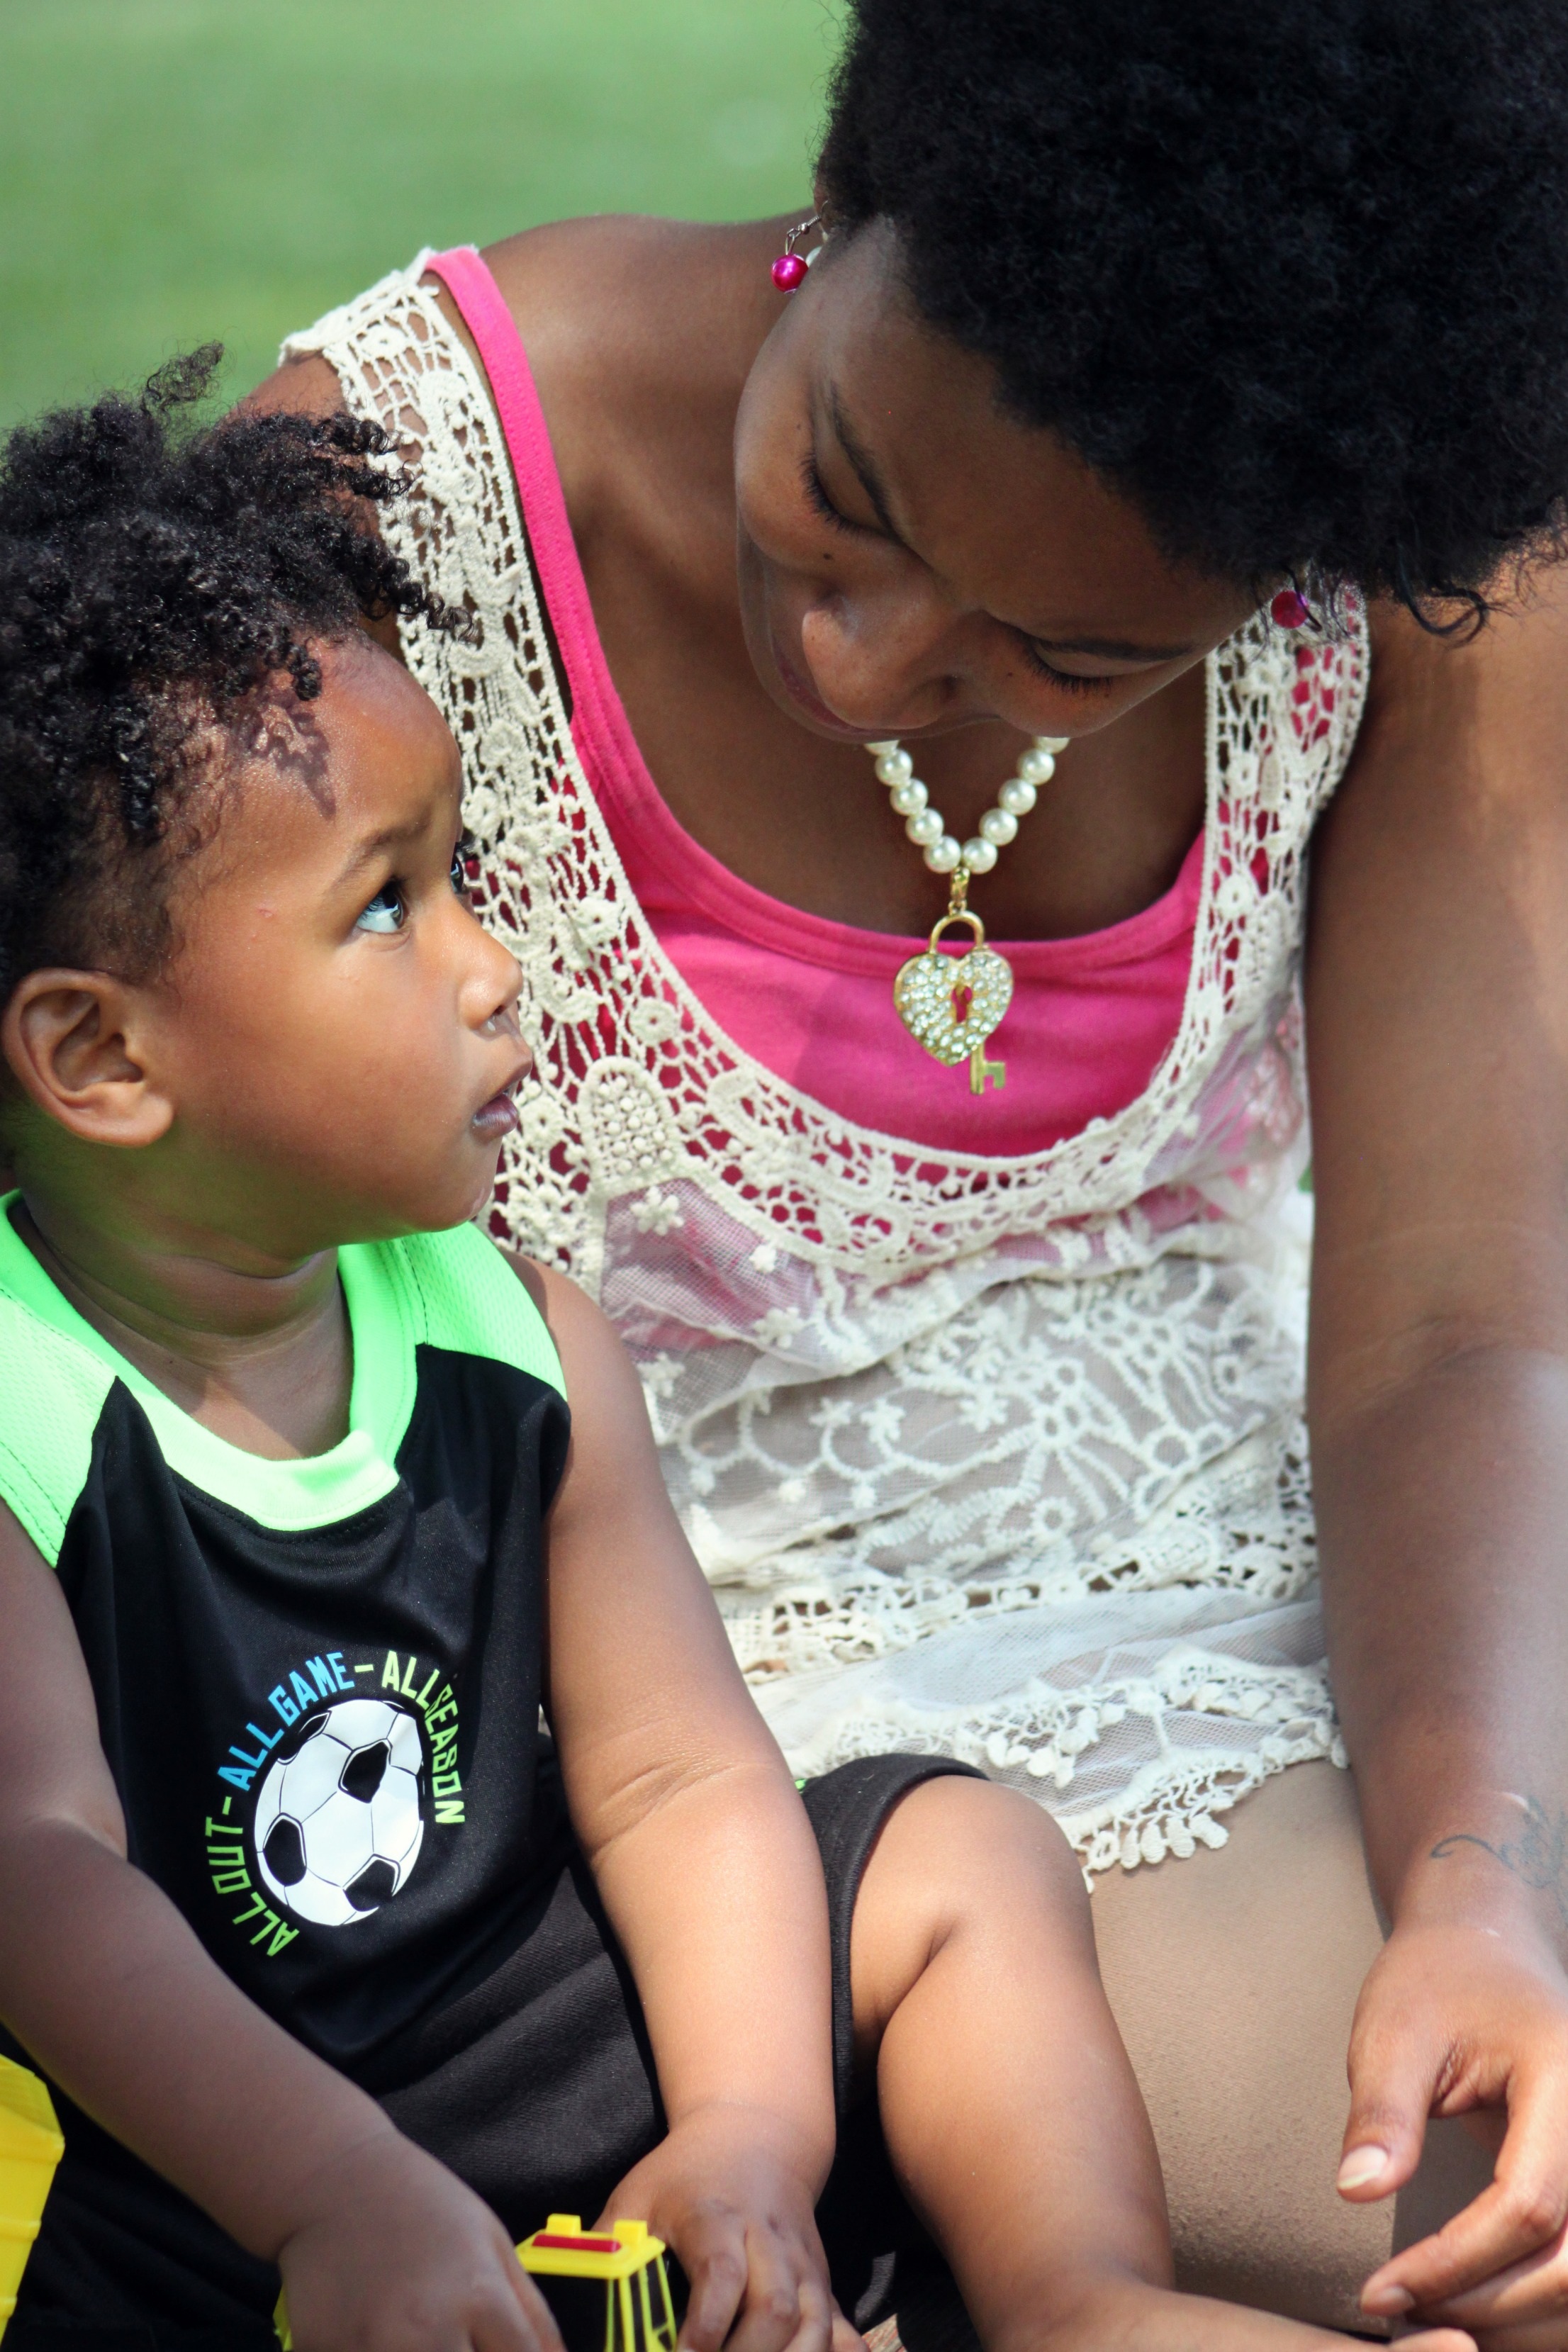
person, people, girl, woman, trunk, cute, portrait, model, child, together, lady, facial expression, childhood, smile, son, human body, family, mother, happy, happiness, eye, skin, beauty, organ, interaction, abdomen, photo shoot